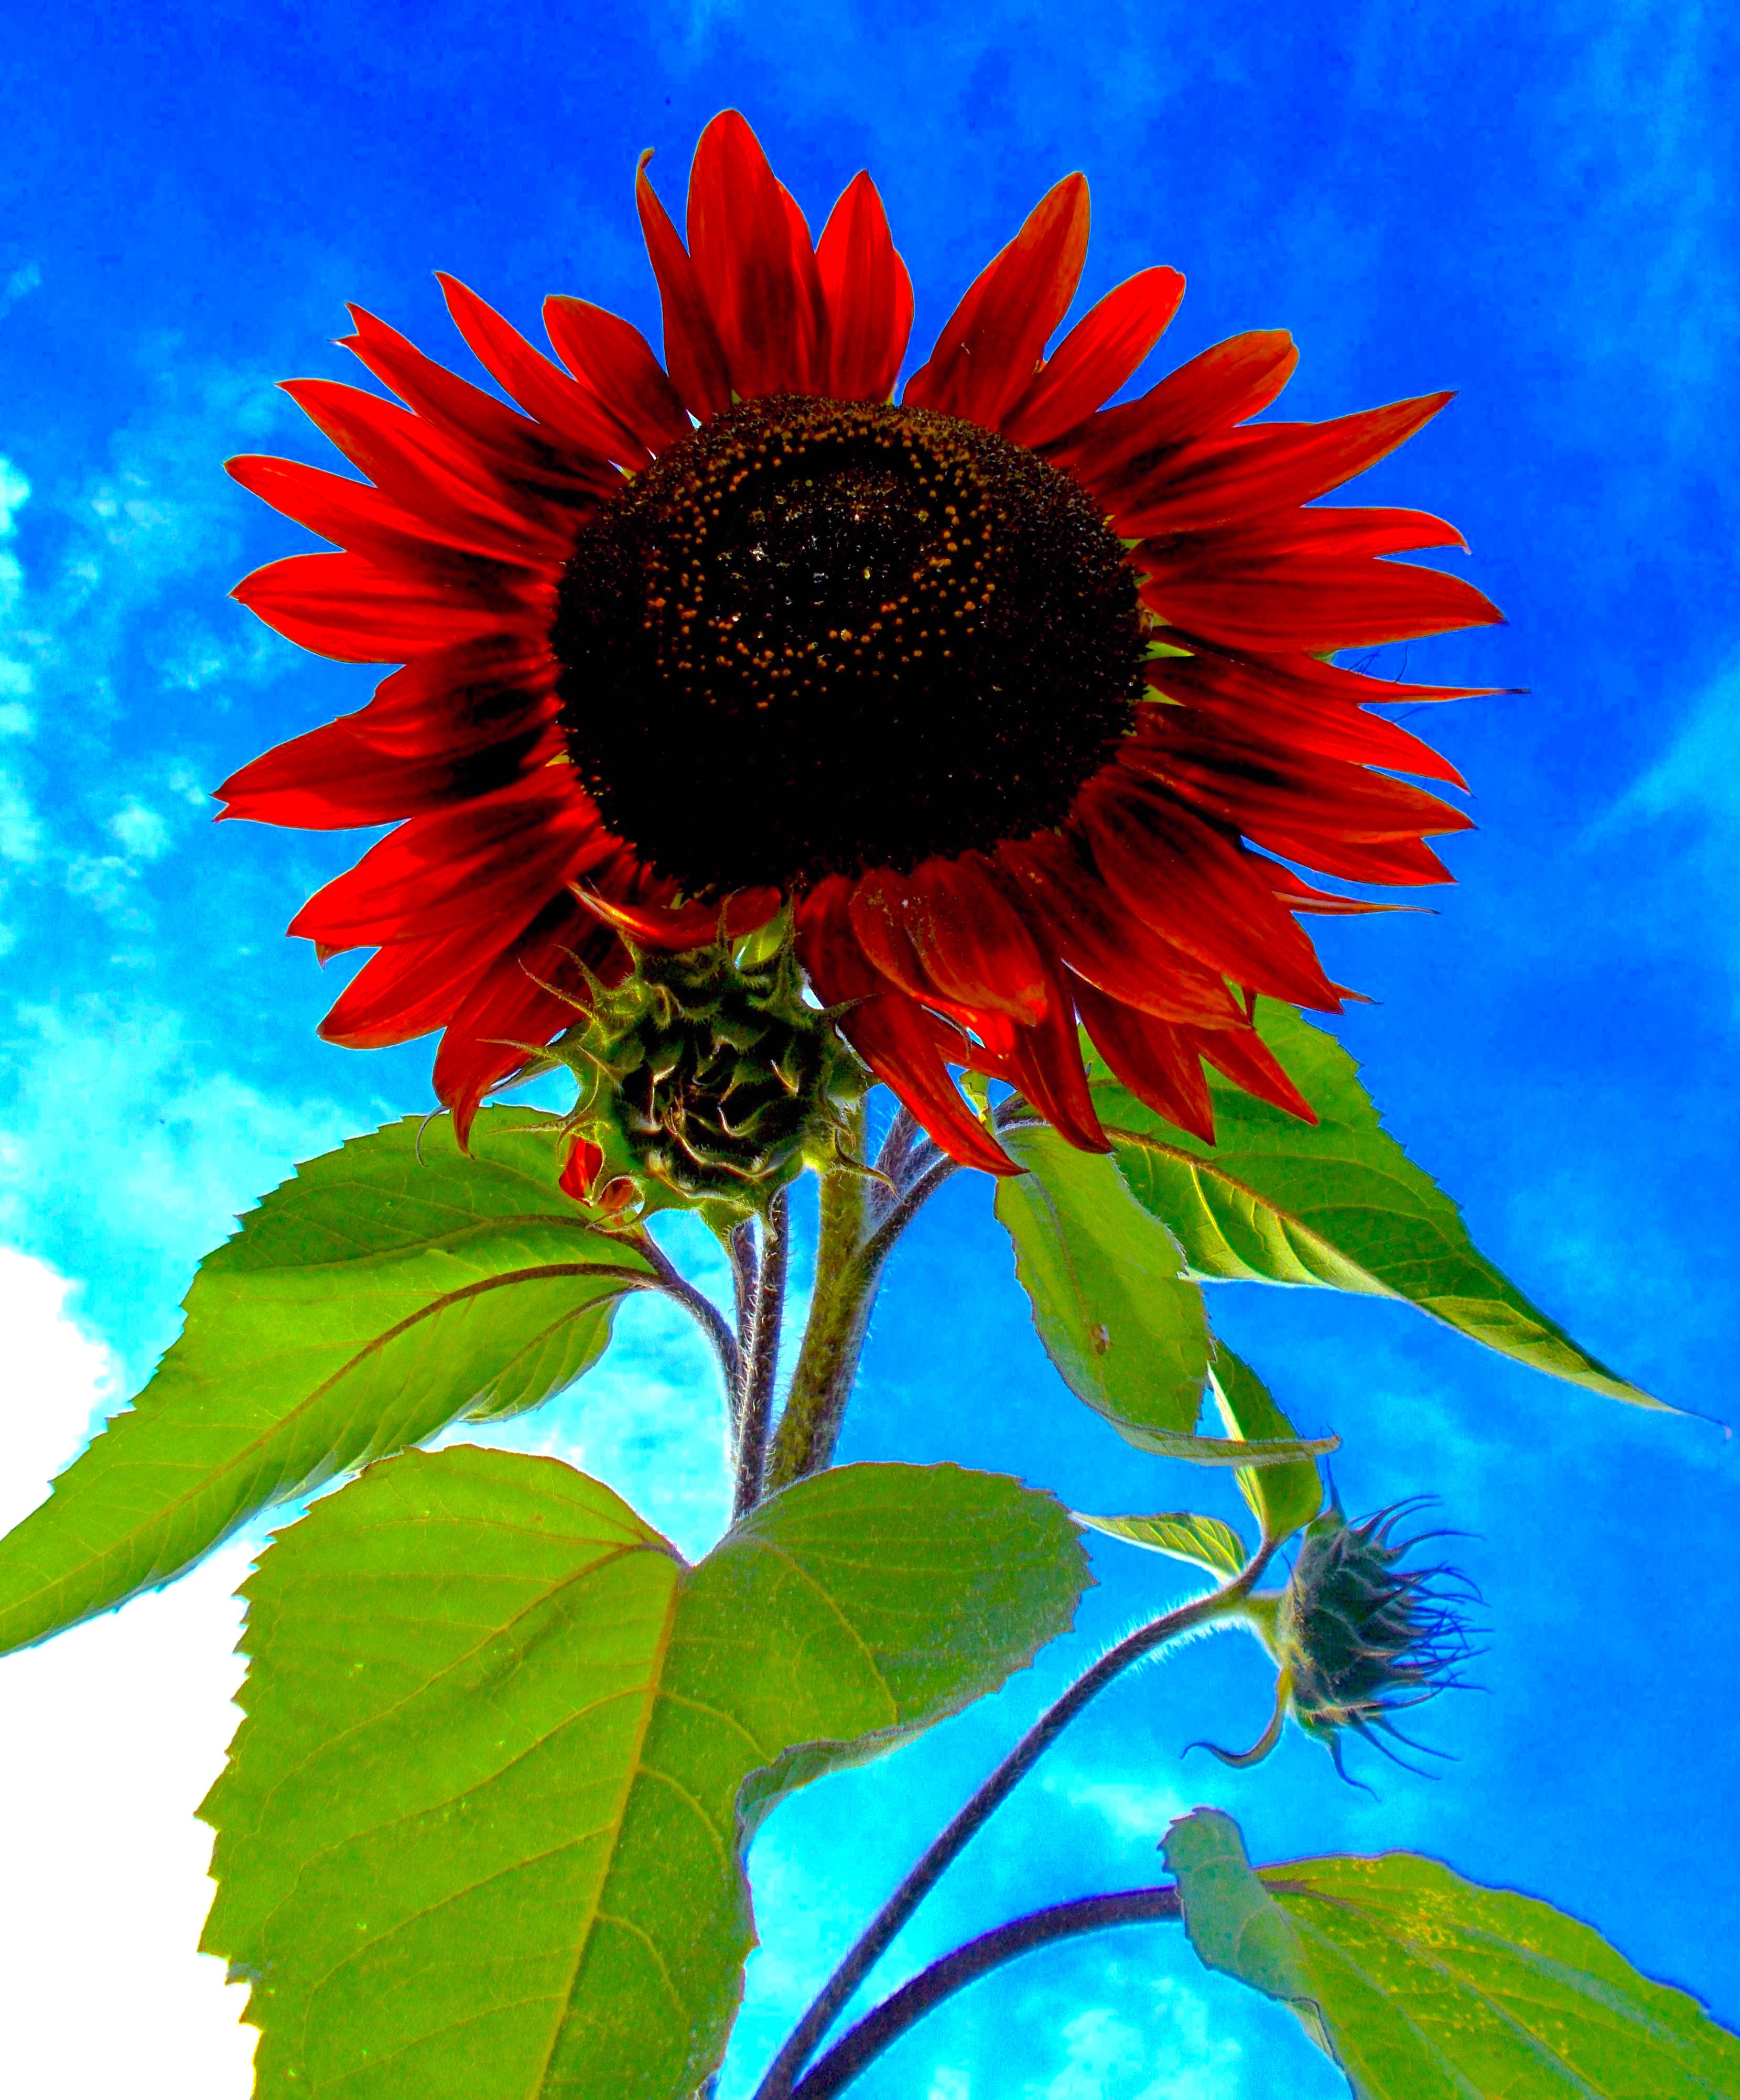
blossom, plant, field, flower, purple, petal, bloom, red, flora, sunflower, illustration, petals, bright, sun flower, flowering plant, daisy family, summer flower, red sunflower, helianthus red annus prado, moulin rouge, black magic, asterales, plant stem, land plant